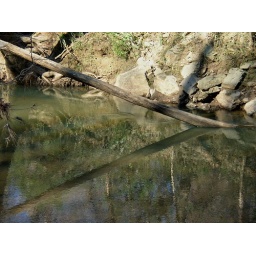
Woodstock, GAAnother dead tree lies in the water among the rock and debry.